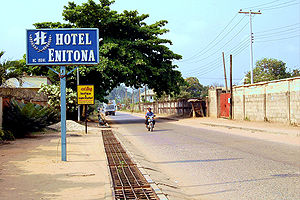
Aba (Nigeria)
En gade i Aba.
Aba er en by i det sydøstlige Nigeria i delstaten Abia. Byen ligger på vestbredden af floden Aba, ca. 60 kilometer nord for byen Port Harcourt. Aba er inddelt i de to distrikter Aba North och Aba South og havde 534.265 indbyggere ved folketællingen i 2006.